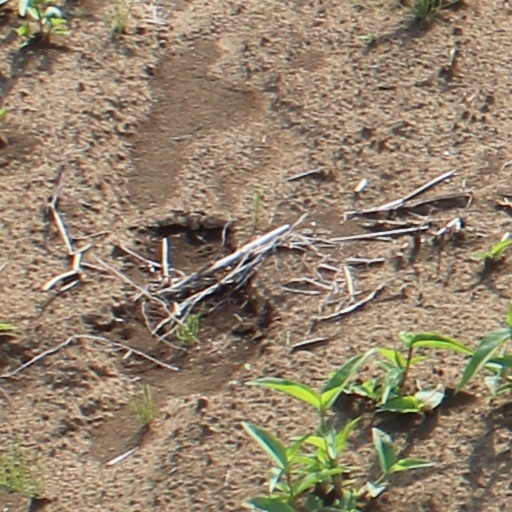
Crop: wheat